Mark Maybury

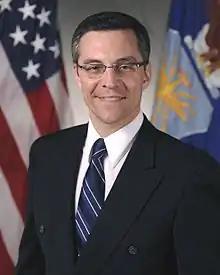
Official portrait, 2010

Mark Thomas Maybury (born December 13, 1964) is an American computer scientist who served as Chief Scientist of the United States Air Force from 2010 to 2013. As of 2022, he is the vice-president of commercialization, engineering and technology at Lockheed Martin. Maybury was formerly the chief technology officer (CTO) of Stanley Black & Decker.